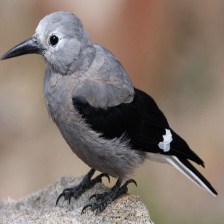
Species: CLARKS NUTCRACKER
Scientific name: NUCIFRAGA COLUMBIANA
ImageNet parent category: jay